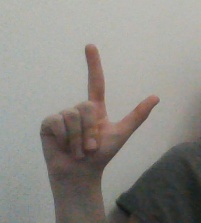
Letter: laam